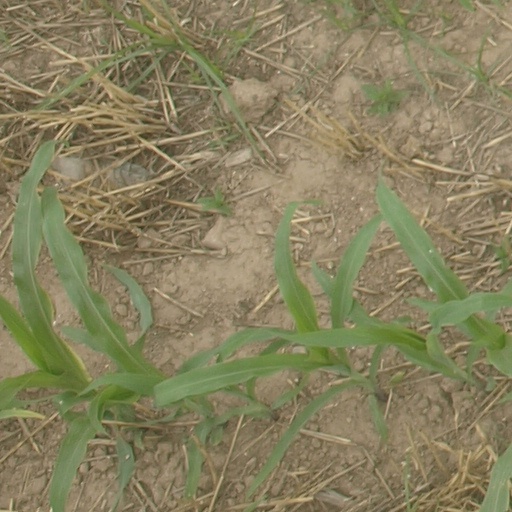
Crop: maize; corn